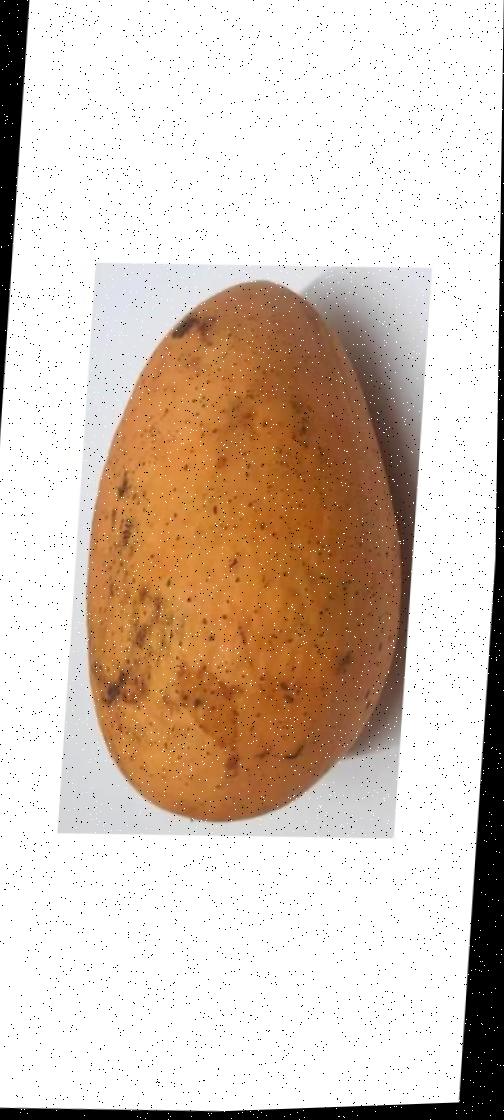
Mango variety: Ashshina Classic